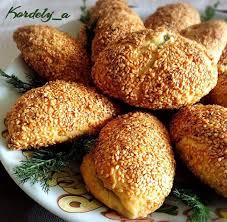
Yemek: simit